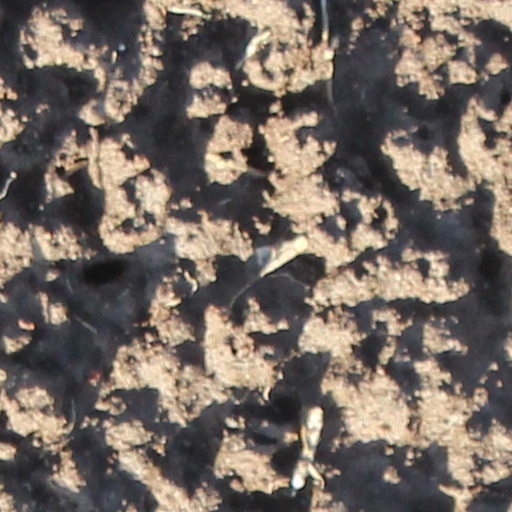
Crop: wheat